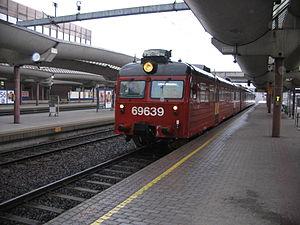
La NSB BM69 est une automotrice électrique utilisée par la compagnie NSB pour une variété de trains régionaux sur le réseau de la NSB, sur de courtes distances et trains de ligne. C'est le type de train le plus commun en Norvège, même si un nouveau type de rame, la BM72, ait été introduite. Tous les trains ont été construits par Strømmen.